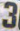
Number: 3